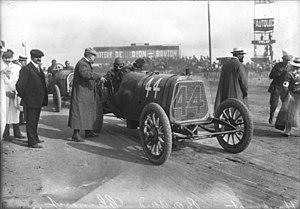
Lucien Hautvast, né le 8 décembre 1865 à Merkelbeek dans la province de Limbourg et mort le 26 décembre 1923, est un ancien cycliste et pilote automobile belge de voitures de course, devenu également homme d'affaires bruxellois.